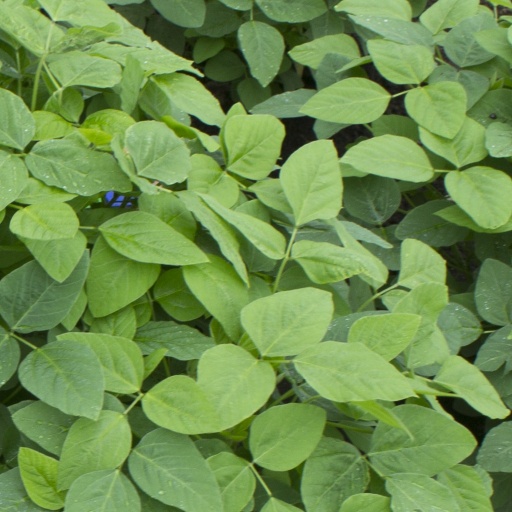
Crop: soybean